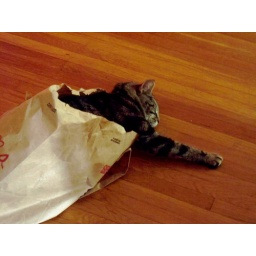
Apparently, our cat Swirls decided that sleeping in a paper bag was more comfortable than his usual chair.